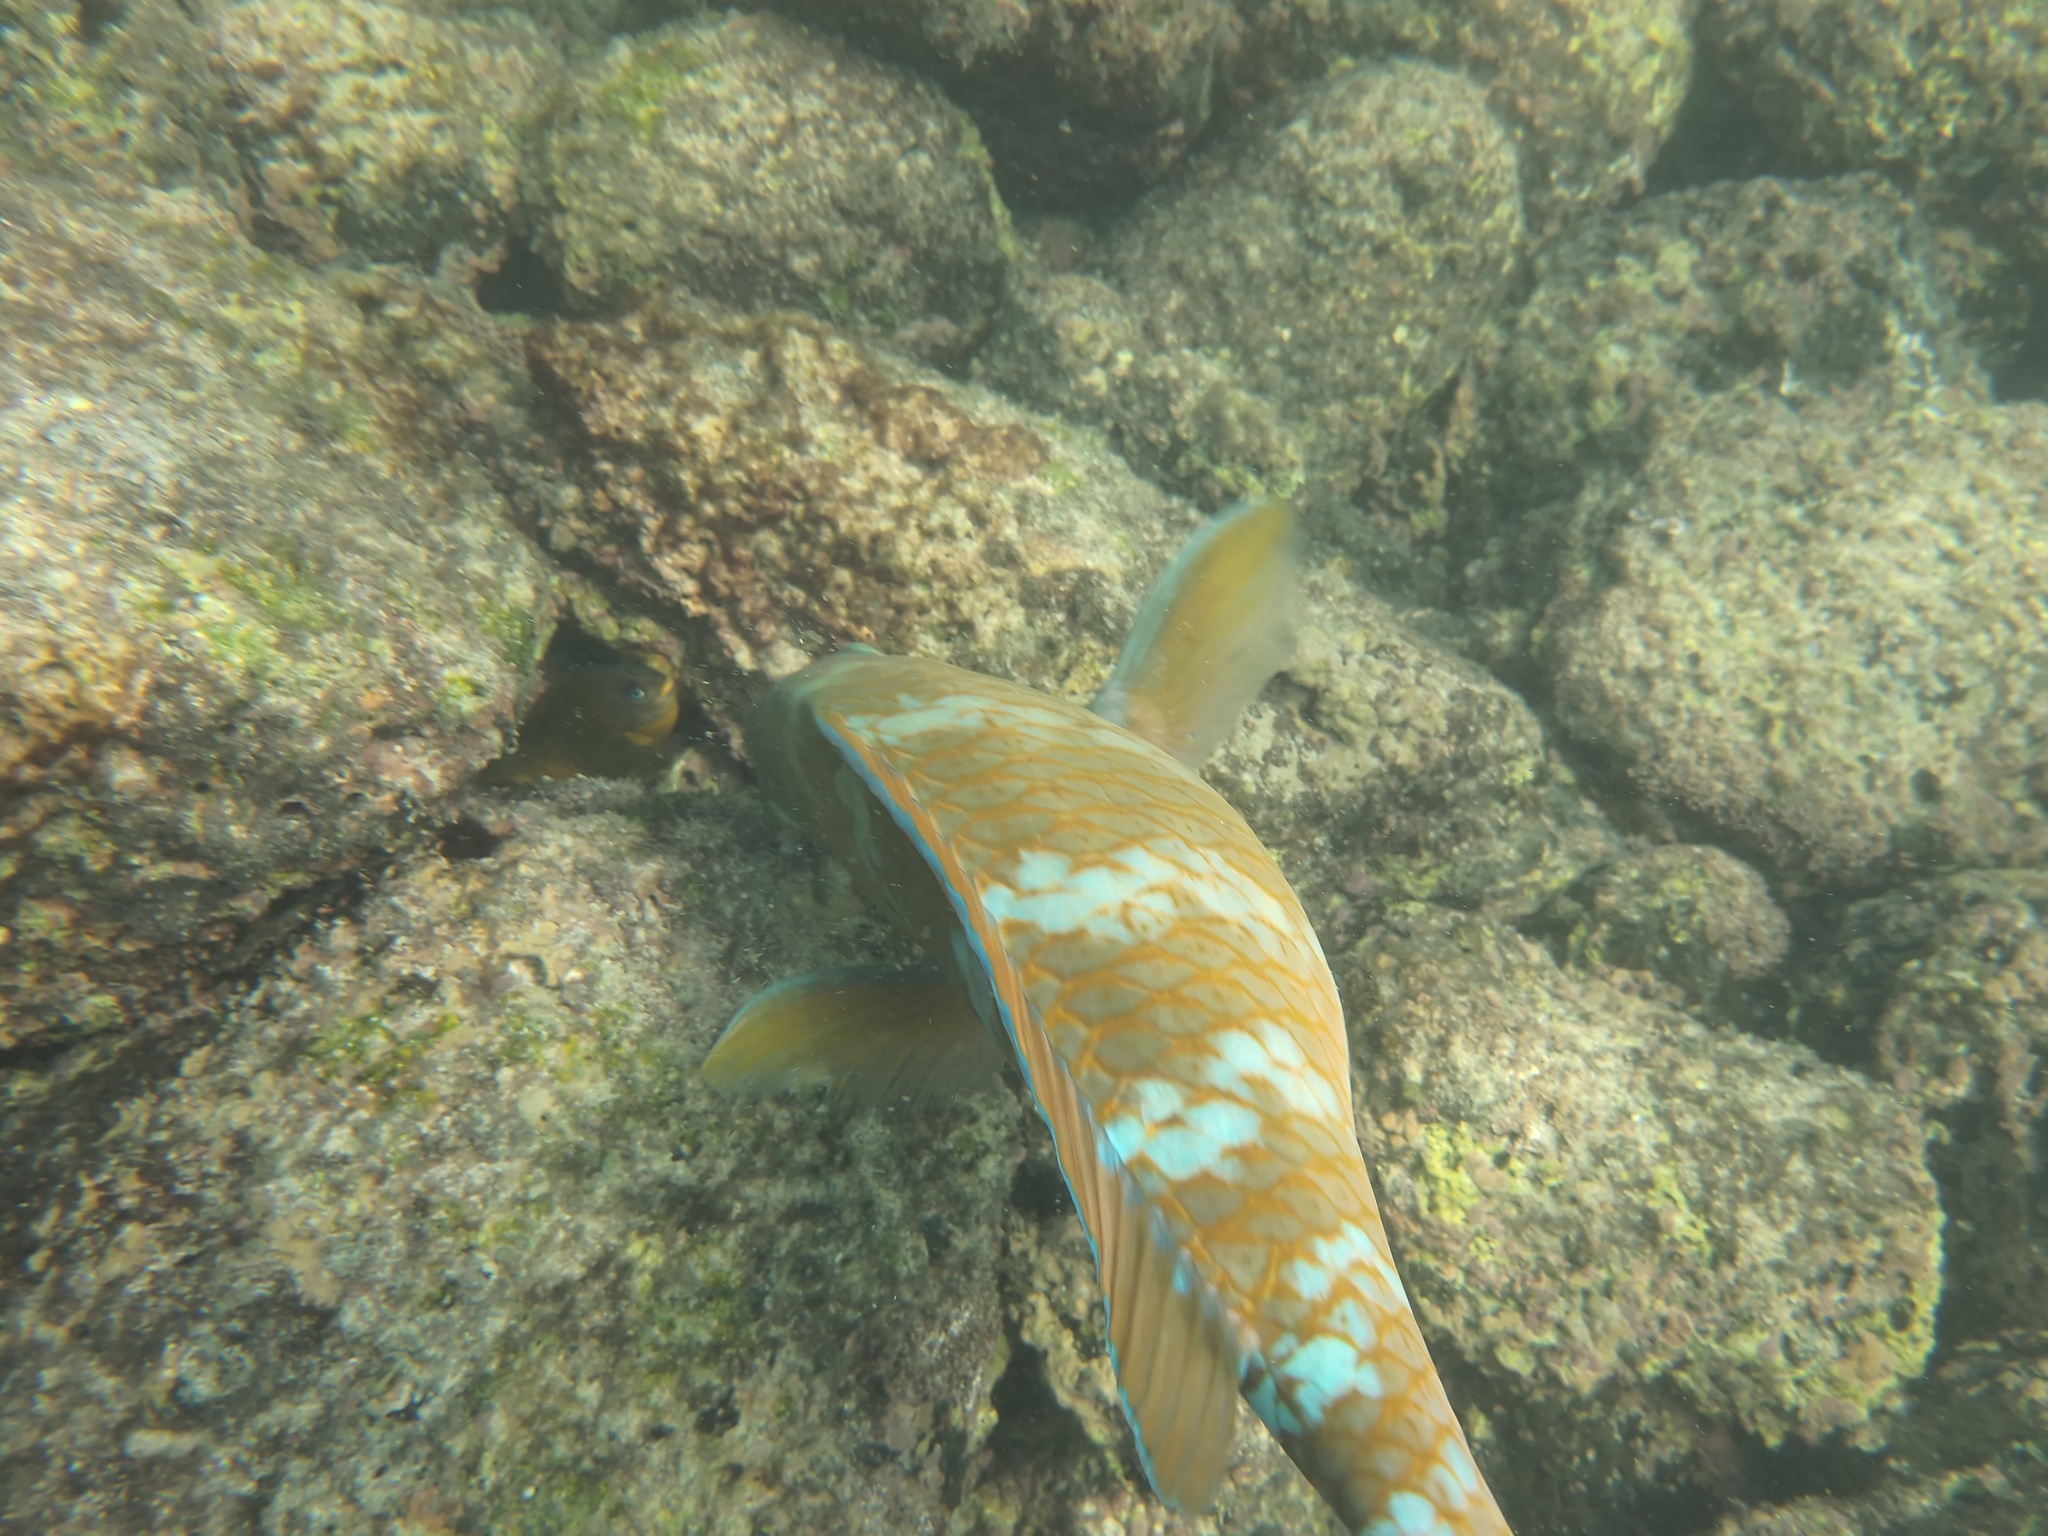
Scarus ghobban (Blue-barred Parrotfish)